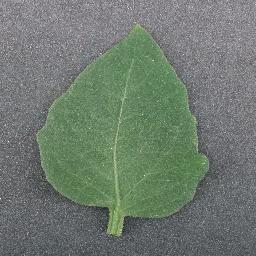
Label: Tomato___healthy